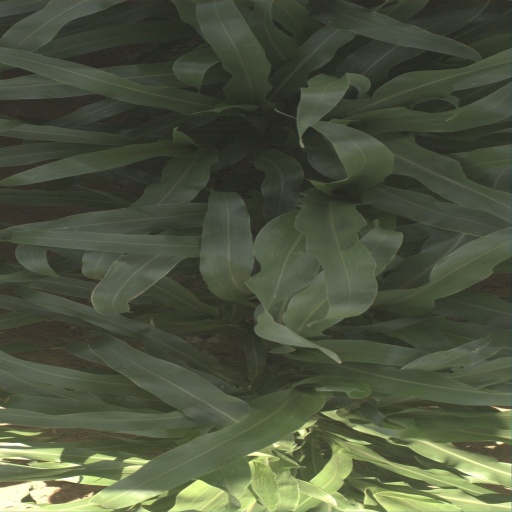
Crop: sorghum